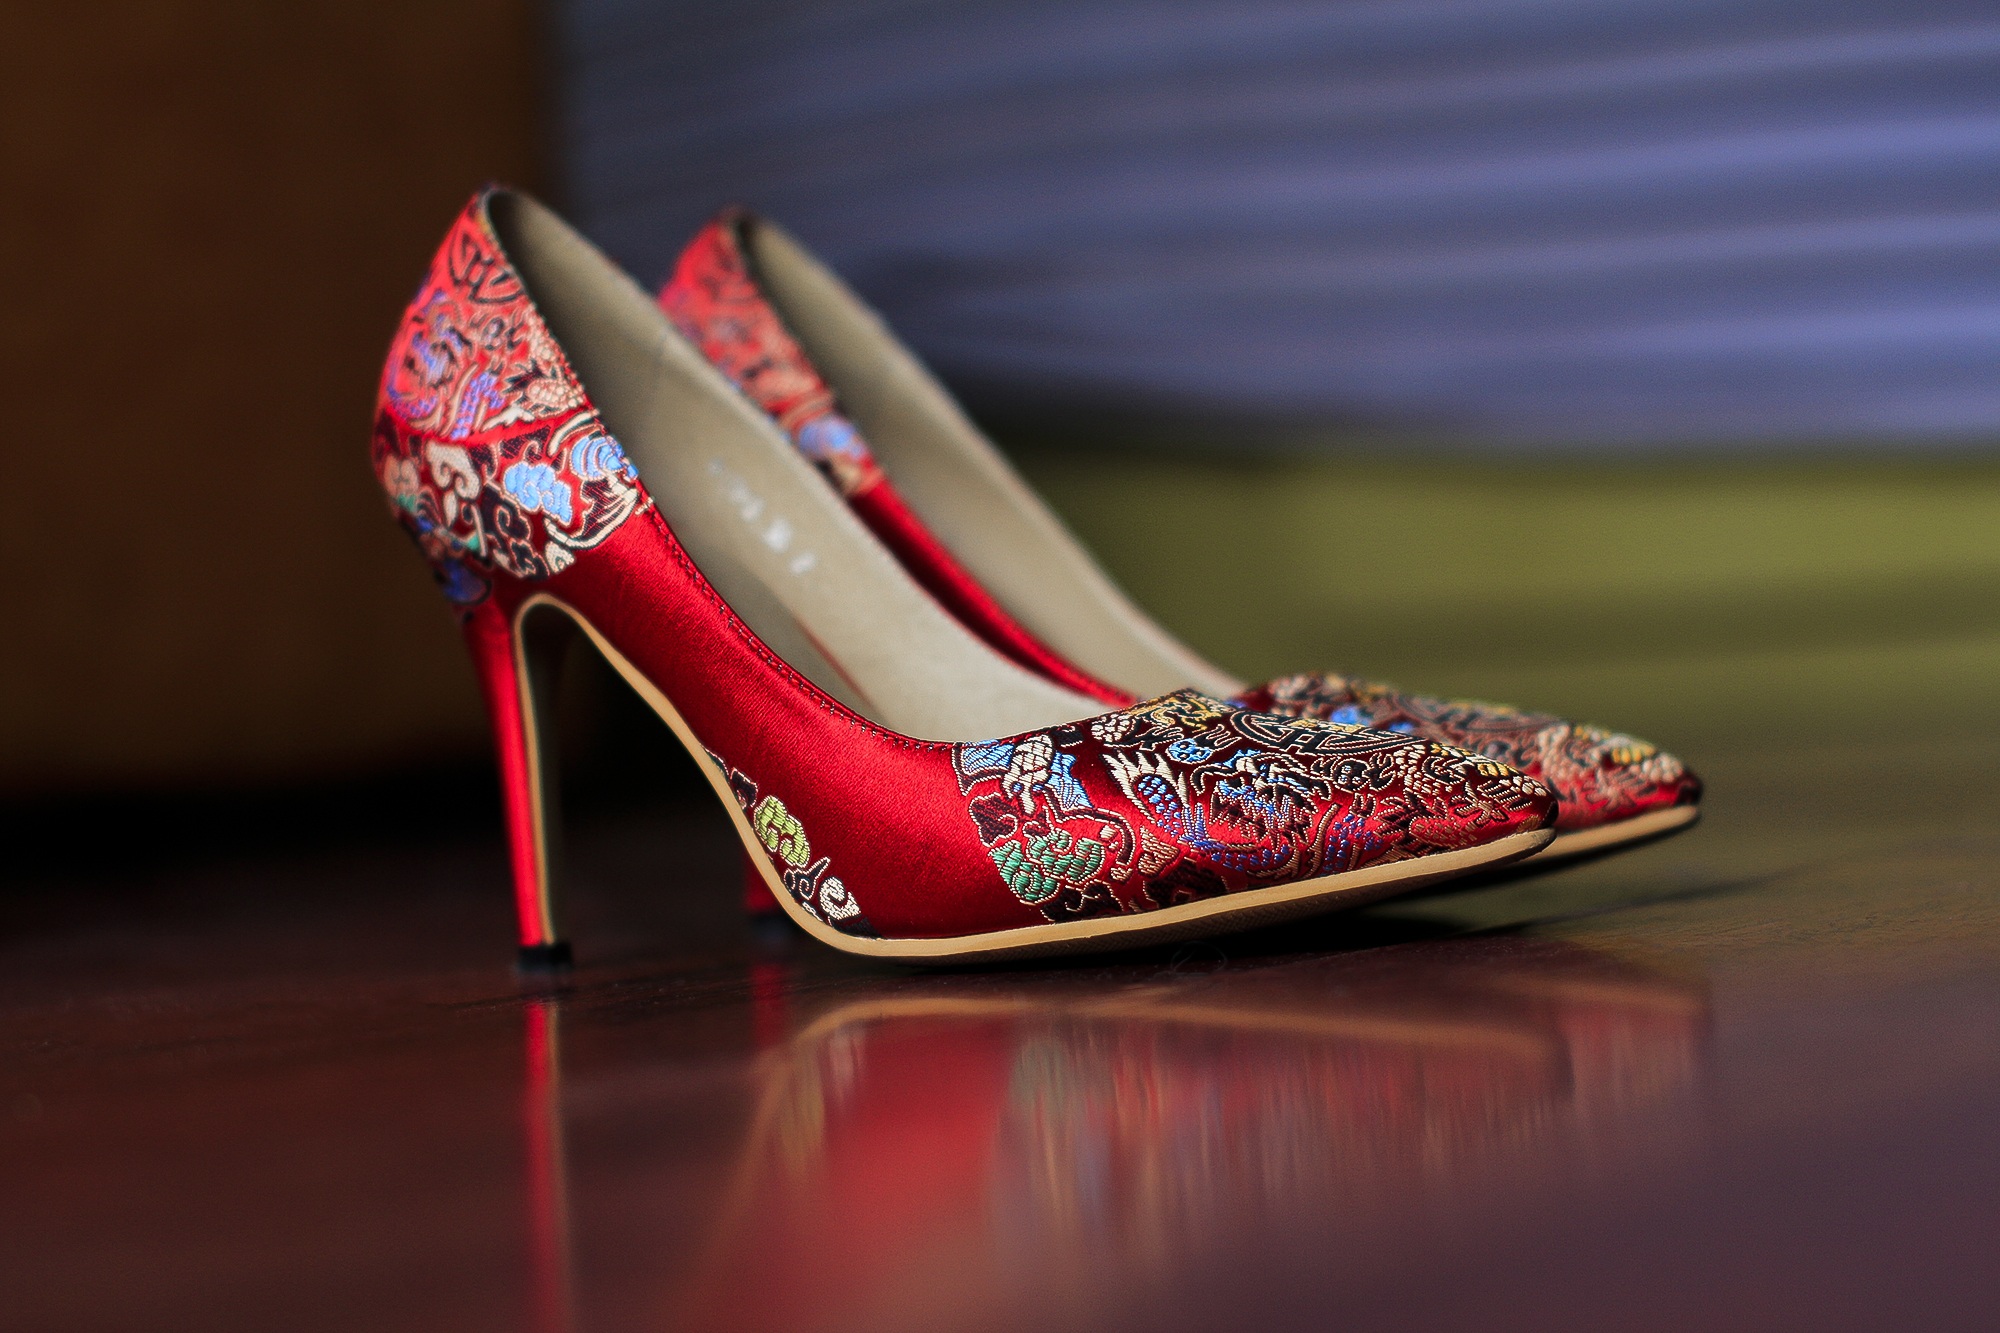
shoe, leg, pattern, spring, green, red, color, fashion, pink, human body, shoes, design, footwear, pumps, high heels, high heeled footwear, outdoor shoe, china shoes, female wear, women shoes